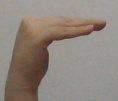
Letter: haa